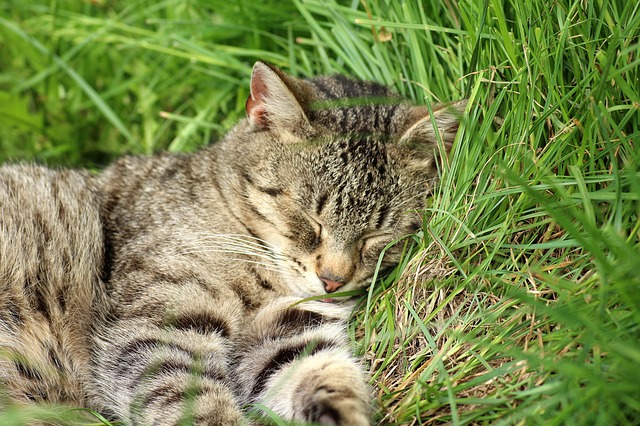
Label: cat